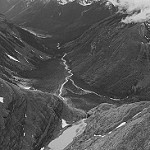
Label: B & W